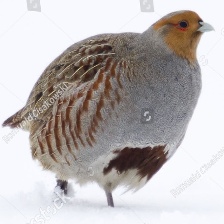
Species: SNOW PARTRIDGE
Scientific name: LERWA LERWA
ImageNet parent category: partridge